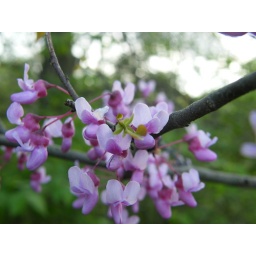
Sweet edible flowers in the forest